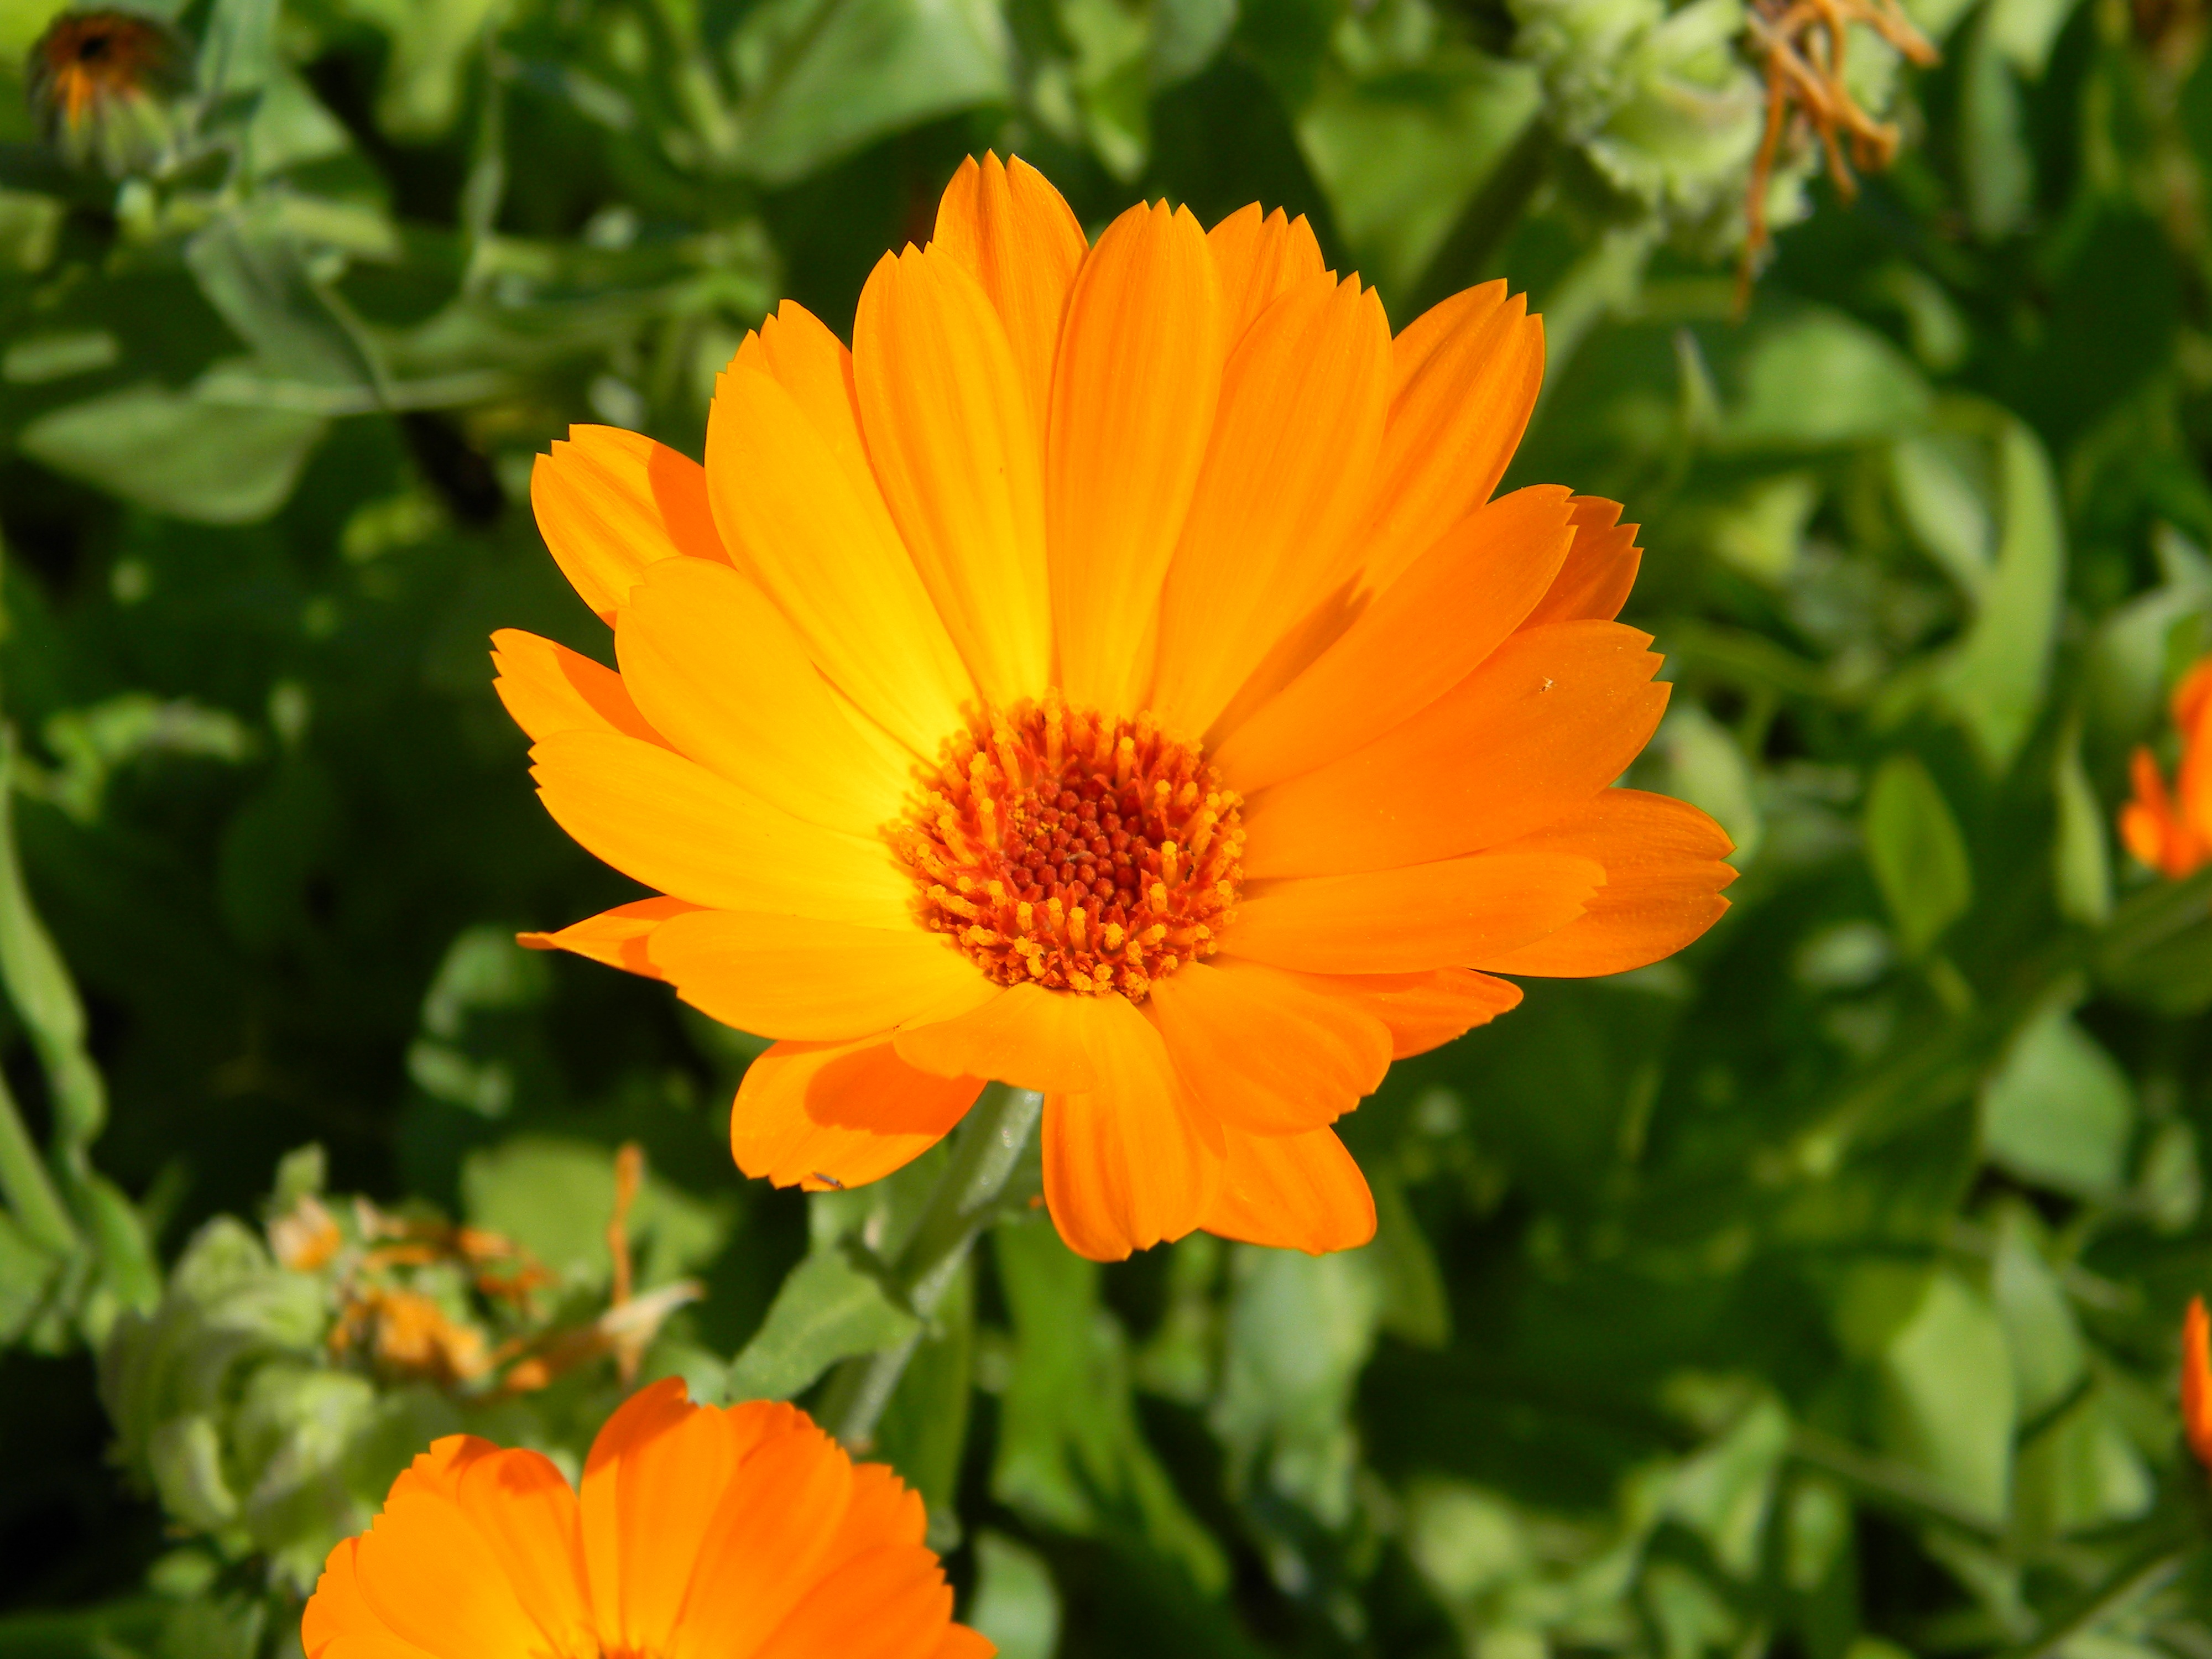
nature, plant, field, meadow, prairie, flower, petal, bloom, summer, orange, green, herb, macro, botany, yellow, garden, closeup, flora, wildflower, flowers, bright, bud, macro photography, ornamental plant, summer flowers, garden flowers, garden flower, beautiful flower, flowering plant, daisy family, calendula, sulfur cosmos, medicinal herbs, annual plant, land plant, garden cosmos